William J. Luti

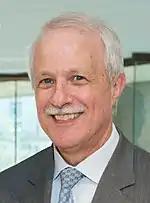
William J. Luti

William J. Luti served as Special Assistant to the President and Senior Director for Defense Policy and Strategy for the National Security Council in the administration of President George W. Bush.